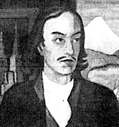
เอ็งเงิลแบร์ท เค็มพ์เฟอร์

|image = ไฟล์:Engelbert Kaempfer.jpg
|caption = เอ็งเงิลแบร์ท เค็มพ์เฟอร์
|occupation = นักธรรมชาติวิทยา นักฟิสิกส์ นักสำรวจ นักเขียน
ไฟล์:Engelbert-Kaempfer-History-of-Japan-Frontispice-1727.jpg|thumb|หน้าปกหนังสือ "Historia Imperii Japonici" ("The History of Japan")
เอ็งเงิลแบร์ท เค็มพ์เฟอร์ (; 16 กันยายน ค.ศ. 1651 – 2 พฤศจิกายน ค.ศ. 1716) หรือ หมอแกมป์เฟอร์ เป็นนักธรรมชาติวิทยา แพทย์ นักเขียนและนักสำรวจชาวเยอรมัน ที่ออกเดินทางมายังรัสเซีย เปอร์เซีย อินเดีย เอเชียตะวันออกเฉียงใต้ และญี่ปุ่น ระหว่างปี ค.ศ. 1683–1693 เขาประพันธ์หนังสือ 2 เล่ม สำหรับการเดินทางครั้งนี้คือ "Amoenitatum Exoticarum" ตีพิมพ์ ค.ศ. 1712 เป็นหนังสือการสังเกตทางการแพทย์ที่สำคัญและพูดถึงพืชพรรณญี่ปุ่น อีกเล่มหนึ่งคือ "The History of Japan" ตีพิมพ์หลังเขาเสียชีวิตแล้ว ในปี ค.ศ. 1727 เป็นแหล่งข้อมูลที่สำคัญให้แก่ชาวตะวันตก เกี่ยวกับประเทศต่าง ๆ ในคริสต์ศตวรรษที่ 18 ถึงกลางคริสต์ศตวรรษที่ 19
เค็มพ์เฟอร์เดินทางมายังประเทศไทย ตรงกับรัชสมัยสมเด็จพระเพทราชาเพิ่งผลัดแผ่นดินใหม่ได้ 2 ปี แต่เข้าใจผิดว่าเป็นปีเดียว ในระหว่างวันที่ 12 มิถุนายน ถึง 2 กรกฎาคม พ.ศ. 2233 รวม 23 วัน เพื่อถวายพระราชสาส์นของราชทูตแก่กรุงศรีอยุธยา เขาได้เล่าเหตุการณ์การผลัดแผ่นดินใหม่ ซึ่งผิดกับที่ปรากฏในพงศาวดารฉบับต่าง ๆ เป็นประเด็นอันน่าวิเคราะห์วิจารณ์เป็นอย่างยิ่ง นอกจากนี้ยังกล่าวถึงลำดับยศขุนนาง การปกครองคณะสงฆ์ วัด ปราสาทราชมนเทียร การศึกษา การคมนาคม วันนักขัตฤกษ์และพิธี ตลอดจนกล่าวถึงเงินไทยและการนับปีเดือนวัน ซึ่งบางอย่างก็ถูกต้อง และบางอย่างก็ผิดอย่างน่าขัน จดหมายเหตุแกมป์เฟอร์
==อ้างอิง==
==แหล่งข้อมูลอื่น==
* Bibliography, Source Material etc. by W. Michel
* Illustrations: Amoenitates Exoticae (1712)
* Engelbert Kaempfer info from the Hauck Botanical online exhibit
* New York Public Library Digital Gallery, map of Kyoto from Kaempfer's book (1727)
หมวดหมู่:นักเขียนชาวเยอรมัน
หมวดหมู่:ชาวต่างชาติในกรุงศรีอยุธยา
หมวดหมู่:บุคคลจากรัฐนอร์ทไรน์-เว็สท์ฟาเลิน